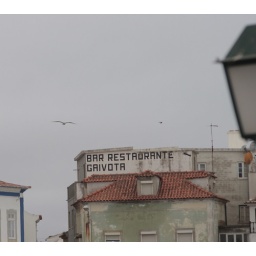
Advertising on a building wall for bar restaurant Gaivota (seagull in english) with a seagull flying past